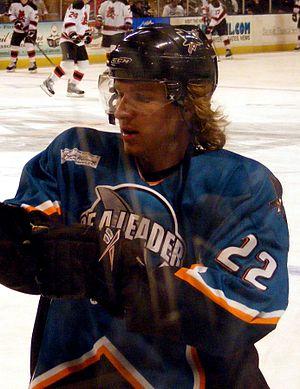
Lukáš Kašpar est un joueur professionnel tchèque de hockey sur glace. Il évolue au poste d'ailier.
Les Sharks de San José sont une franchise professionnelle de hockey sur glace d'Amérique du Nord. L'équipe évolue dans la Ligue nationale de hockey depuis la saison 1991-1992, et est alignée dans la division Pacifique, dans l'association de l'Ouest. Basée à San José, ville située à l'extrémité sud de la baie de San Francisco, il s'agit de la troisième équipe de la LNH localisée dans la Californie à intégrer cette ligue après les Kings de Los Angeles et les Golden Seals de la Californie qui ont toutes les deux commencé en 1967, les Golden Seals ayant disparu en 1976.